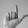
ASL letter: L